A Gift of Magic

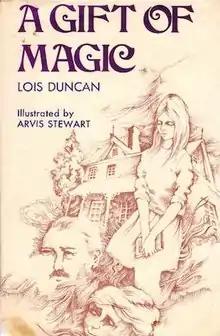
First edition cover

A Gift of Magic is a 1971 novel by Lois Duncan about a grandmother who gives her grandchildren distinct gifts. Brendon is given the gift of music, Kirby is given the gift of dance, and Nancy is given the gift of magic. Nancy's gift gives her extrasensory perception (ESP), which allows her to sense events that are happening in places she is not physically present and to read other people's minds. The novel explores some of the benefits, problems and responsibilities Nancy's gift gives her.